Tekkan Yosano

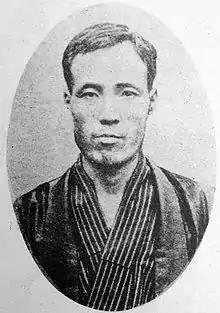
Yosano c. 1933-1934

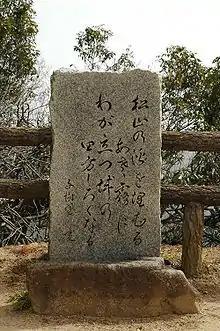
A monument to Tekkan Yosano at Bitchu-Matsuyama Castle

Yosano Hiroshi (与謝野 寛; 26 February 1873 – 26 March 1935), known by his pen name was a Japanese author and poet active in late Meiji, Taishō, and early Shōwa era. His wife was fellow author Yosano Akiko. His grandson was politician Kaoru Yosano.